Timpuri Noi

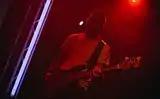
Vlad Apotrosoaei

As of 2020, the group is still active, playing live sporadically throughout the country. They released a new full-length called "Moldova Mon Amour".